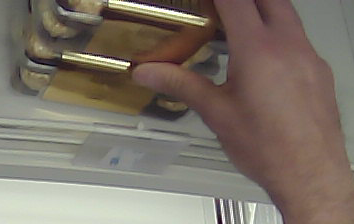
Product: rocher_chocolate